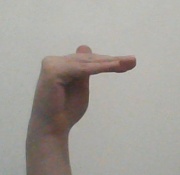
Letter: khaa